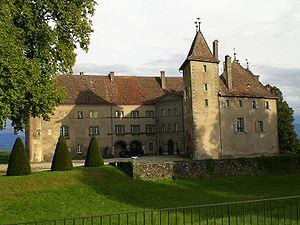
Vue du château d'Allaman
Jean-Jacques de Sellon est un notable, un écrivain, un philanthrope, un collectionneur d'art, un mécène et un pacifiste suisse. Il a fondé en 1830 la première Société de la paix sur le continent européen et était un ardent opposant à la peine de mort.
Cette liste présente les biens culturels d'importance nationale dans le canton de Vaud. Cette liste correspond à l'édition 2009 de l'Inventaire Suisse des biens culturels d'importance nationale pour le canton de Vaud. Il est trié par commune et inclus : 186 bâtiments séparés, 46 collections, 32 sites archéologiques et deux cas particuliers.
Allaman est une commune suisse du canton de Vaud, située dans le district de Morges, au bord du lac Léman.